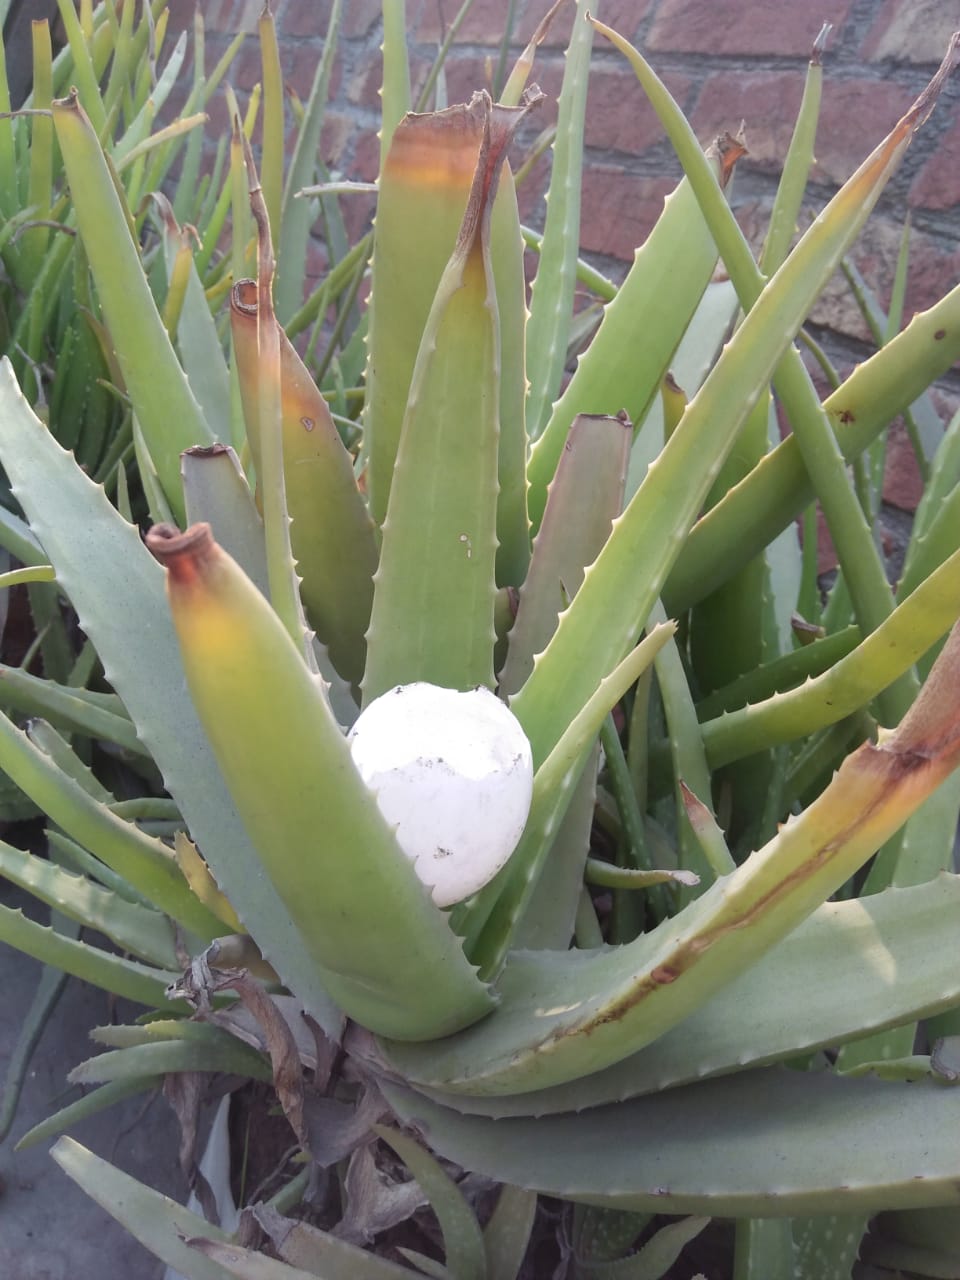
Label: eggshells